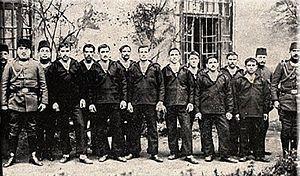
Une partie de l'équipage du sous-marin français le Saphir capturé dans le détroit des Dardanelles par les Turcs en 1915 et retenu en captivité.
Le Saphir est un sous-marin de la marine française construit à La Seyne-sur-Mer à partir de 1903. Il fait partie de la classe Émeraude.